Sierra Tonante

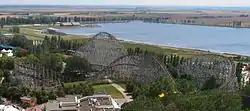

Sierra Tonante (Italian for "Thundering Mountain Range") was a wooden roller coaster at Mirabilandia, Savio in Emilia-Romagna, Italy that operated between 1992 and 2007. It was designed by William Cobb & Werner Stengel and opened as Europe's tallest and fastest wooden roller coaster with the longest ride time.